The Majestic (apartment building)

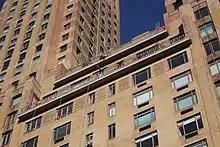
The outdoor terraces on the 17th to 19th stories, between the towers, as seen from the center of the Central Park West portion of the facade

In September 1957, it was announced that the Majestic would become a cooperative apartment house with 235 apartments, and a new entity called the 115 Central Park West Corporation started selling shares to existing residents. At the time, there were 1,200 residents. Some tenants opposed the conversion and sued in the New York Supreme Court in an attempt to halt it; the lawsuit was settled out of court. The 115 Central Park West Corporation took title to the Majestic in July 1958. The Majestic was one of twelve apartment buildings on Central Park West to be converted into housing cooperatives in the late 1950s and early 1960s, as well as one of the largest such cooperatives on the street. The co-op board received a $3 million mortgage loan for the building in 1964.